Anwoth

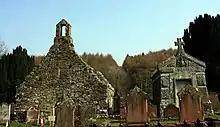
Anwoth Kirk

This area, with many references to Gatehouse of Fleet and Kirkcudbright is the location for most of Dorothy L. Sayers detective novel "The Five Red Herrings".